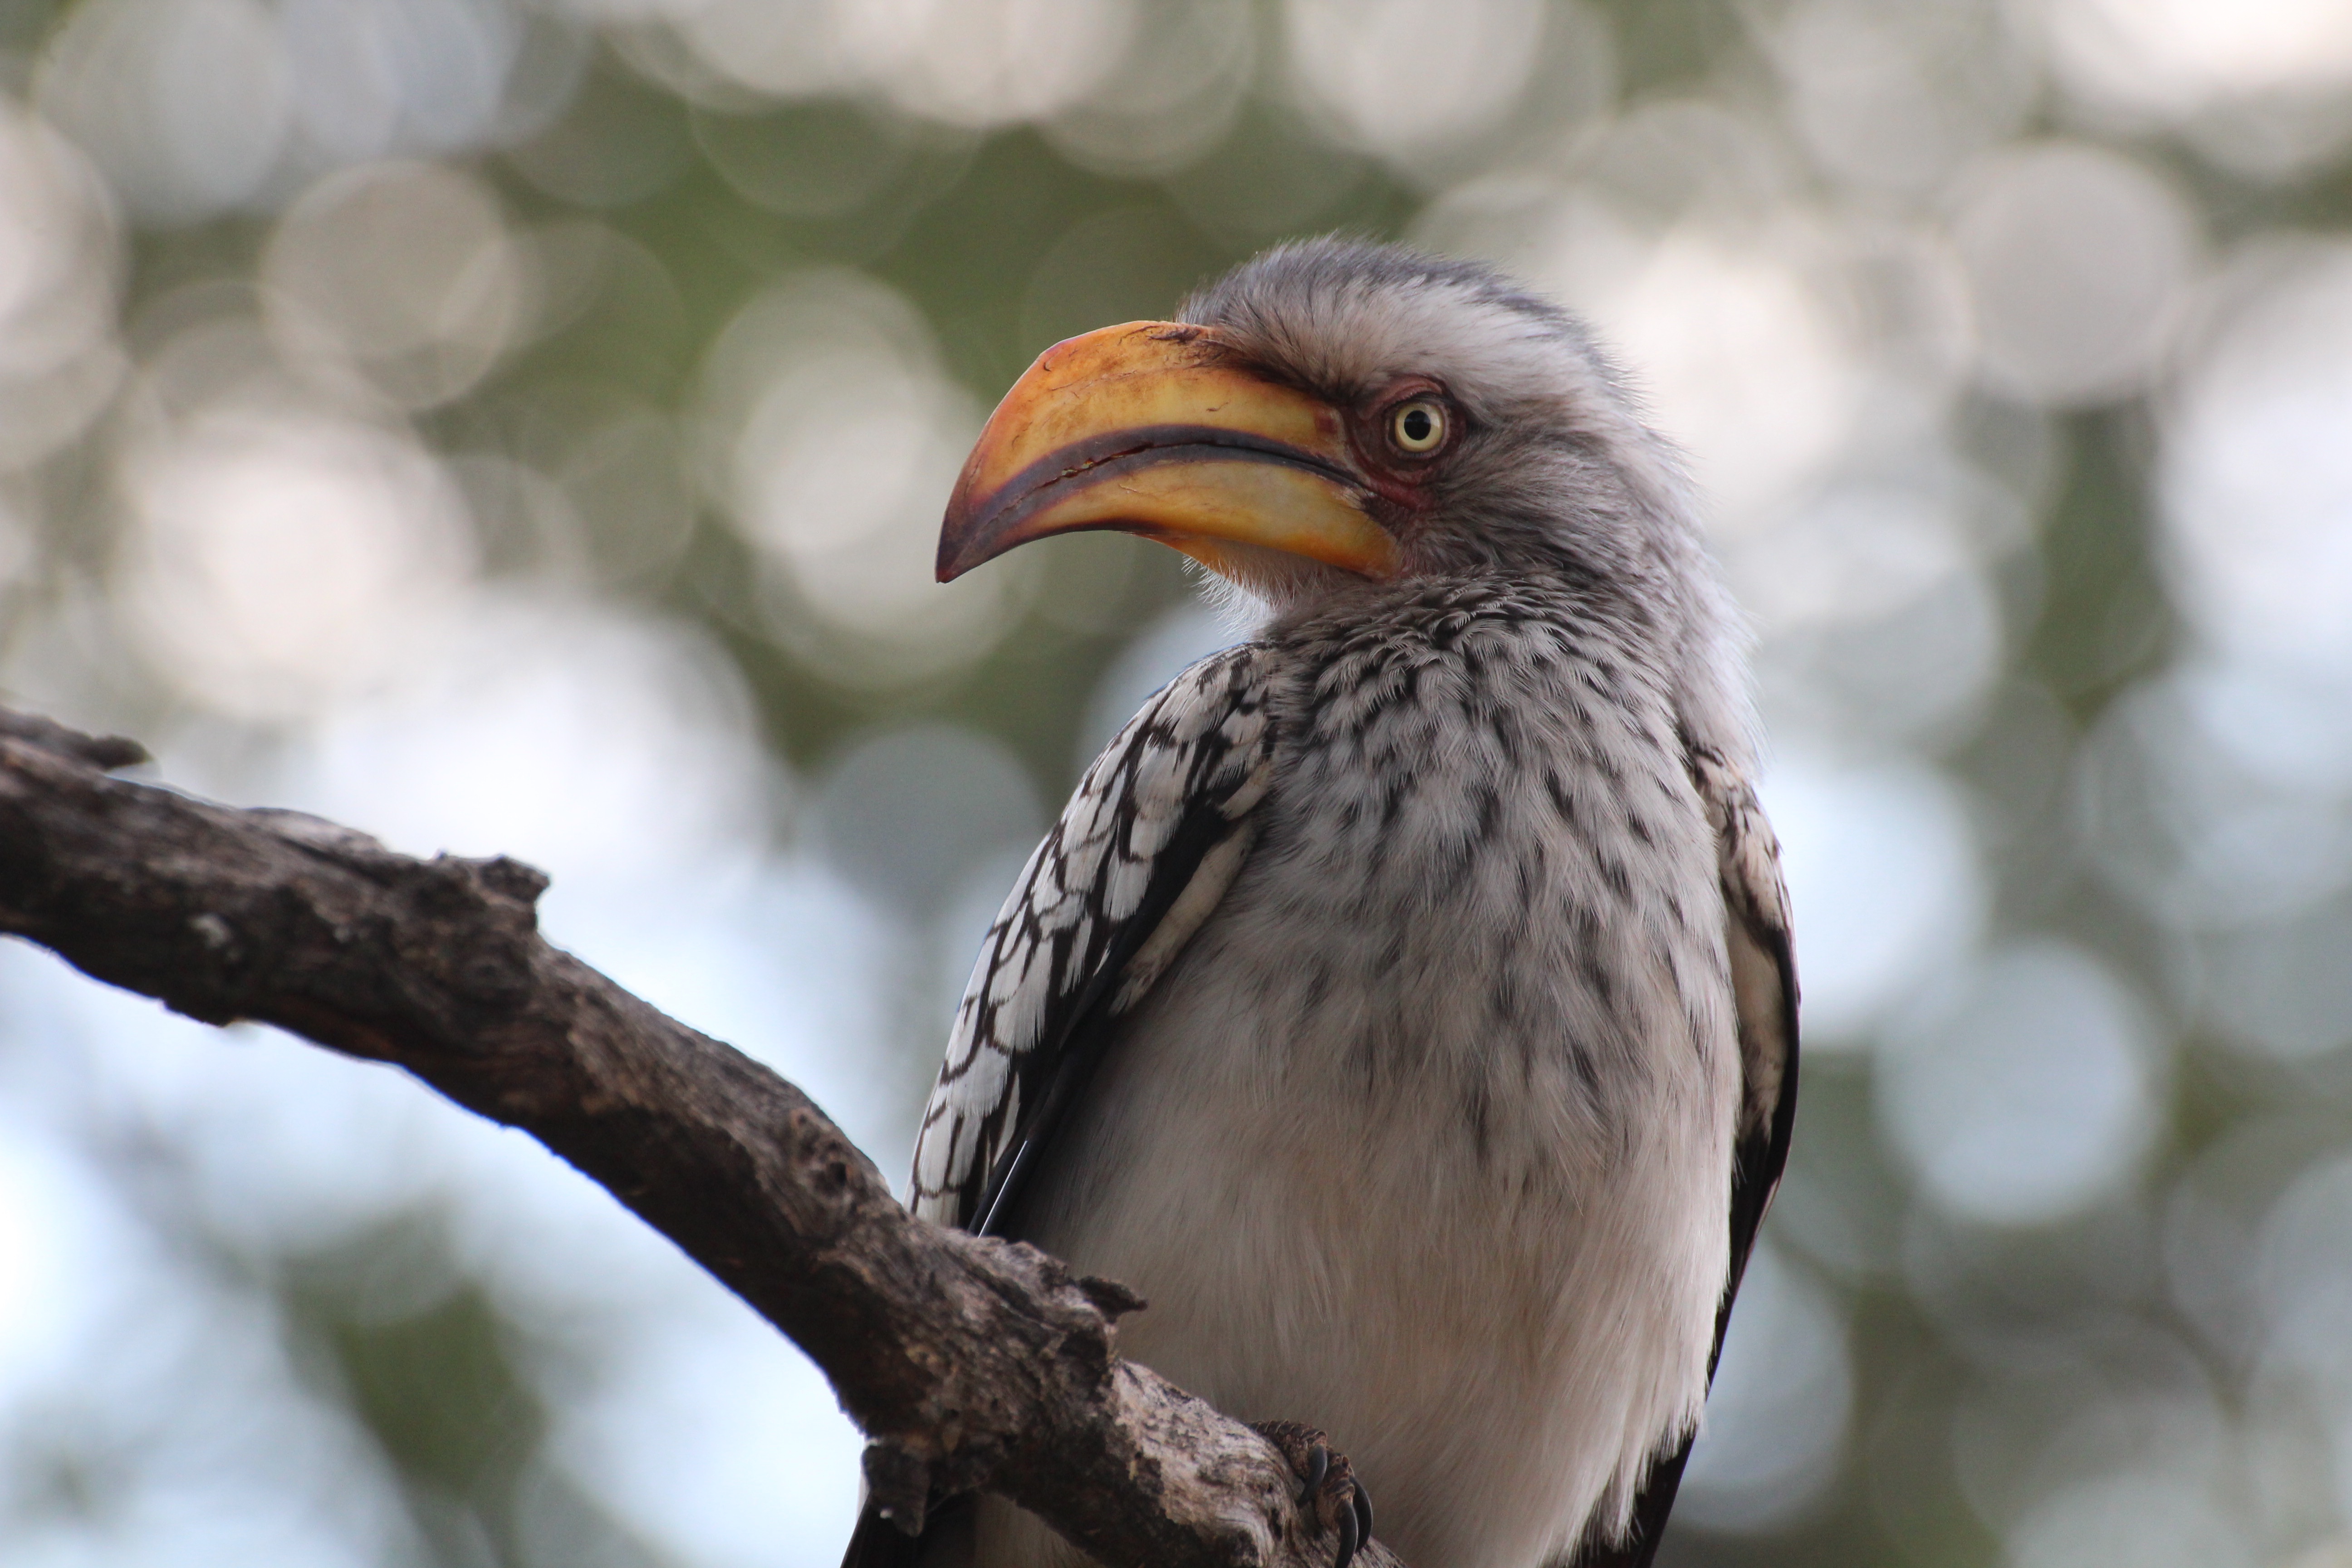
nature, branch, bird, wing, wildlife, beak, fauna, close up, vertebrate, perching bird